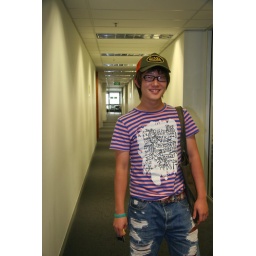
GV Brisbane is located in a modern office building in the centre of Brisbane City.